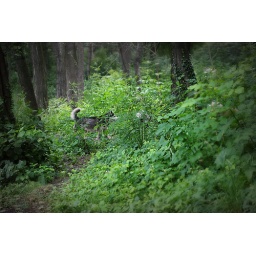
dog in deep forest